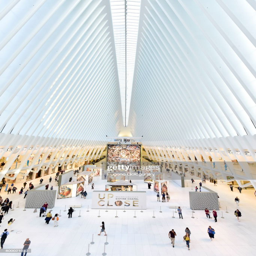
a general view of atmosphere .